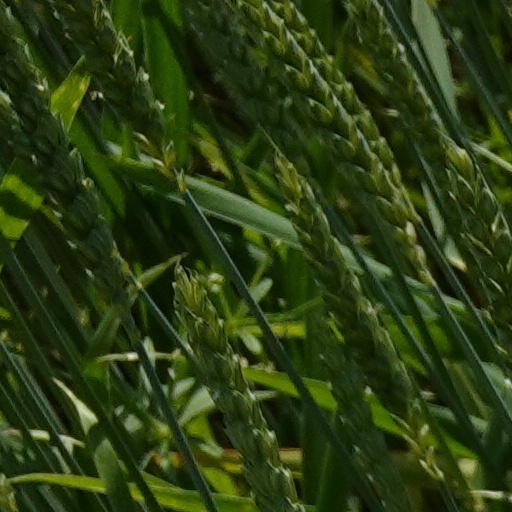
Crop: wheat